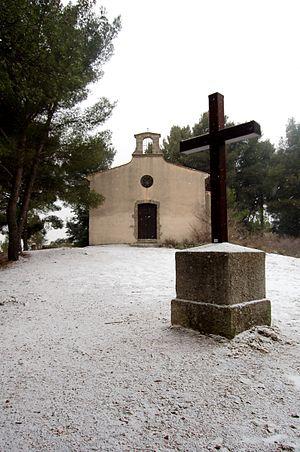
Chapelle Notre-Dame de l'Espérance à Bouc-Bel-Air (13, France), lors de l'épisode neigeux de Février 2012.
Bouc-Bel-Air est une commune française située dans le département des Bouches-du-Rhône, en région Provence-Alpes-Côte d'Azur.